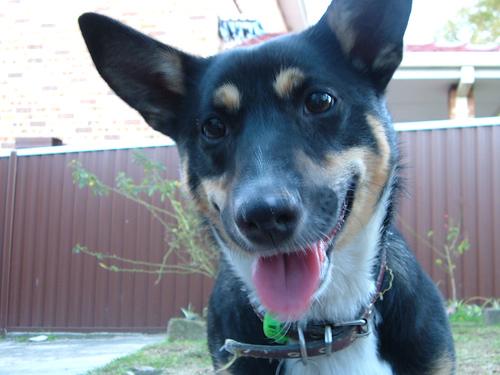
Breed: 209-n000049-kelpie